Farm Frolics

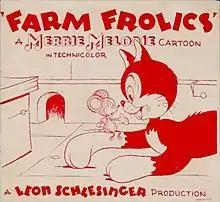
Lobby card for the short

"The Film Daily" called the cartoon "good", saying, "There is no story to this "Merrie Melodies" but the comments of the animals as the audience is taken around the farm are highly amusing."